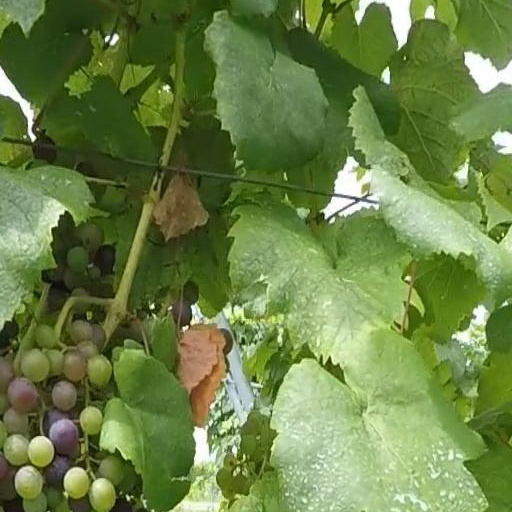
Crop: grape